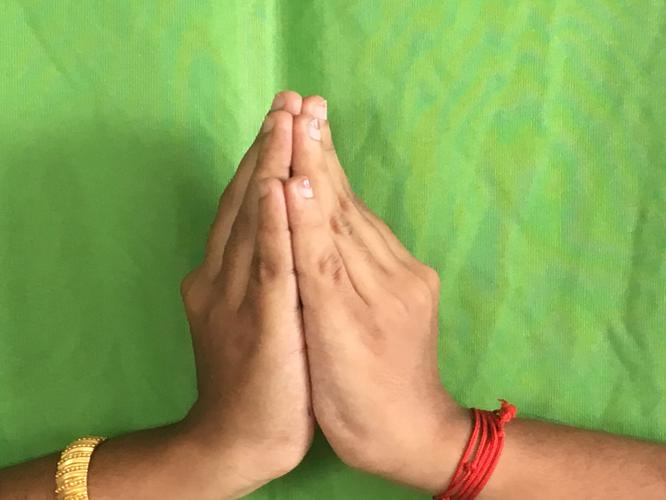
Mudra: Kapotham
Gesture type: double_hand